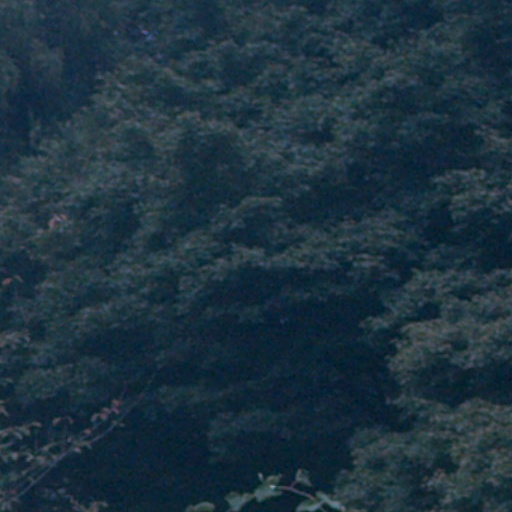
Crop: cassava